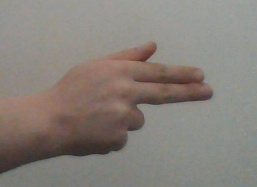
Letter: ghain